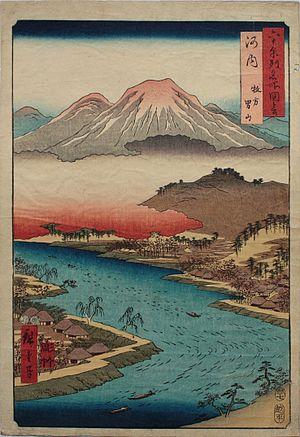
Les Vues des sites célèbres des soixante et quelques provinces du Japon forment une série d’estampes ukiyo-e du peintre Hiroshige. Publiée de 1853 à 1856 par la maison d’édition Koshihei, la série est composée de soixante-neuf estampes et d’une page de sommaire. Elle illustre soixante-huit provinces du Japon, ainsi que la capitale Edo.